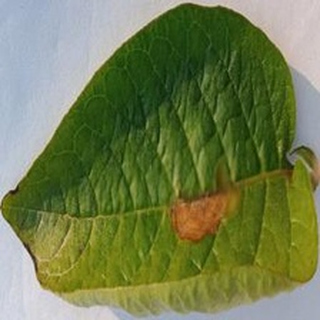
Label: potato_late_blight